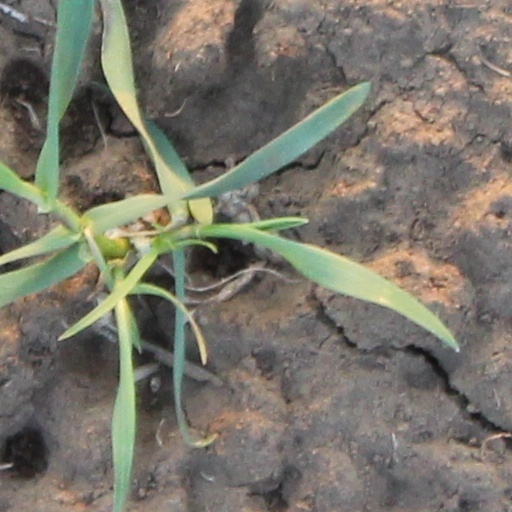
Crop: wheat